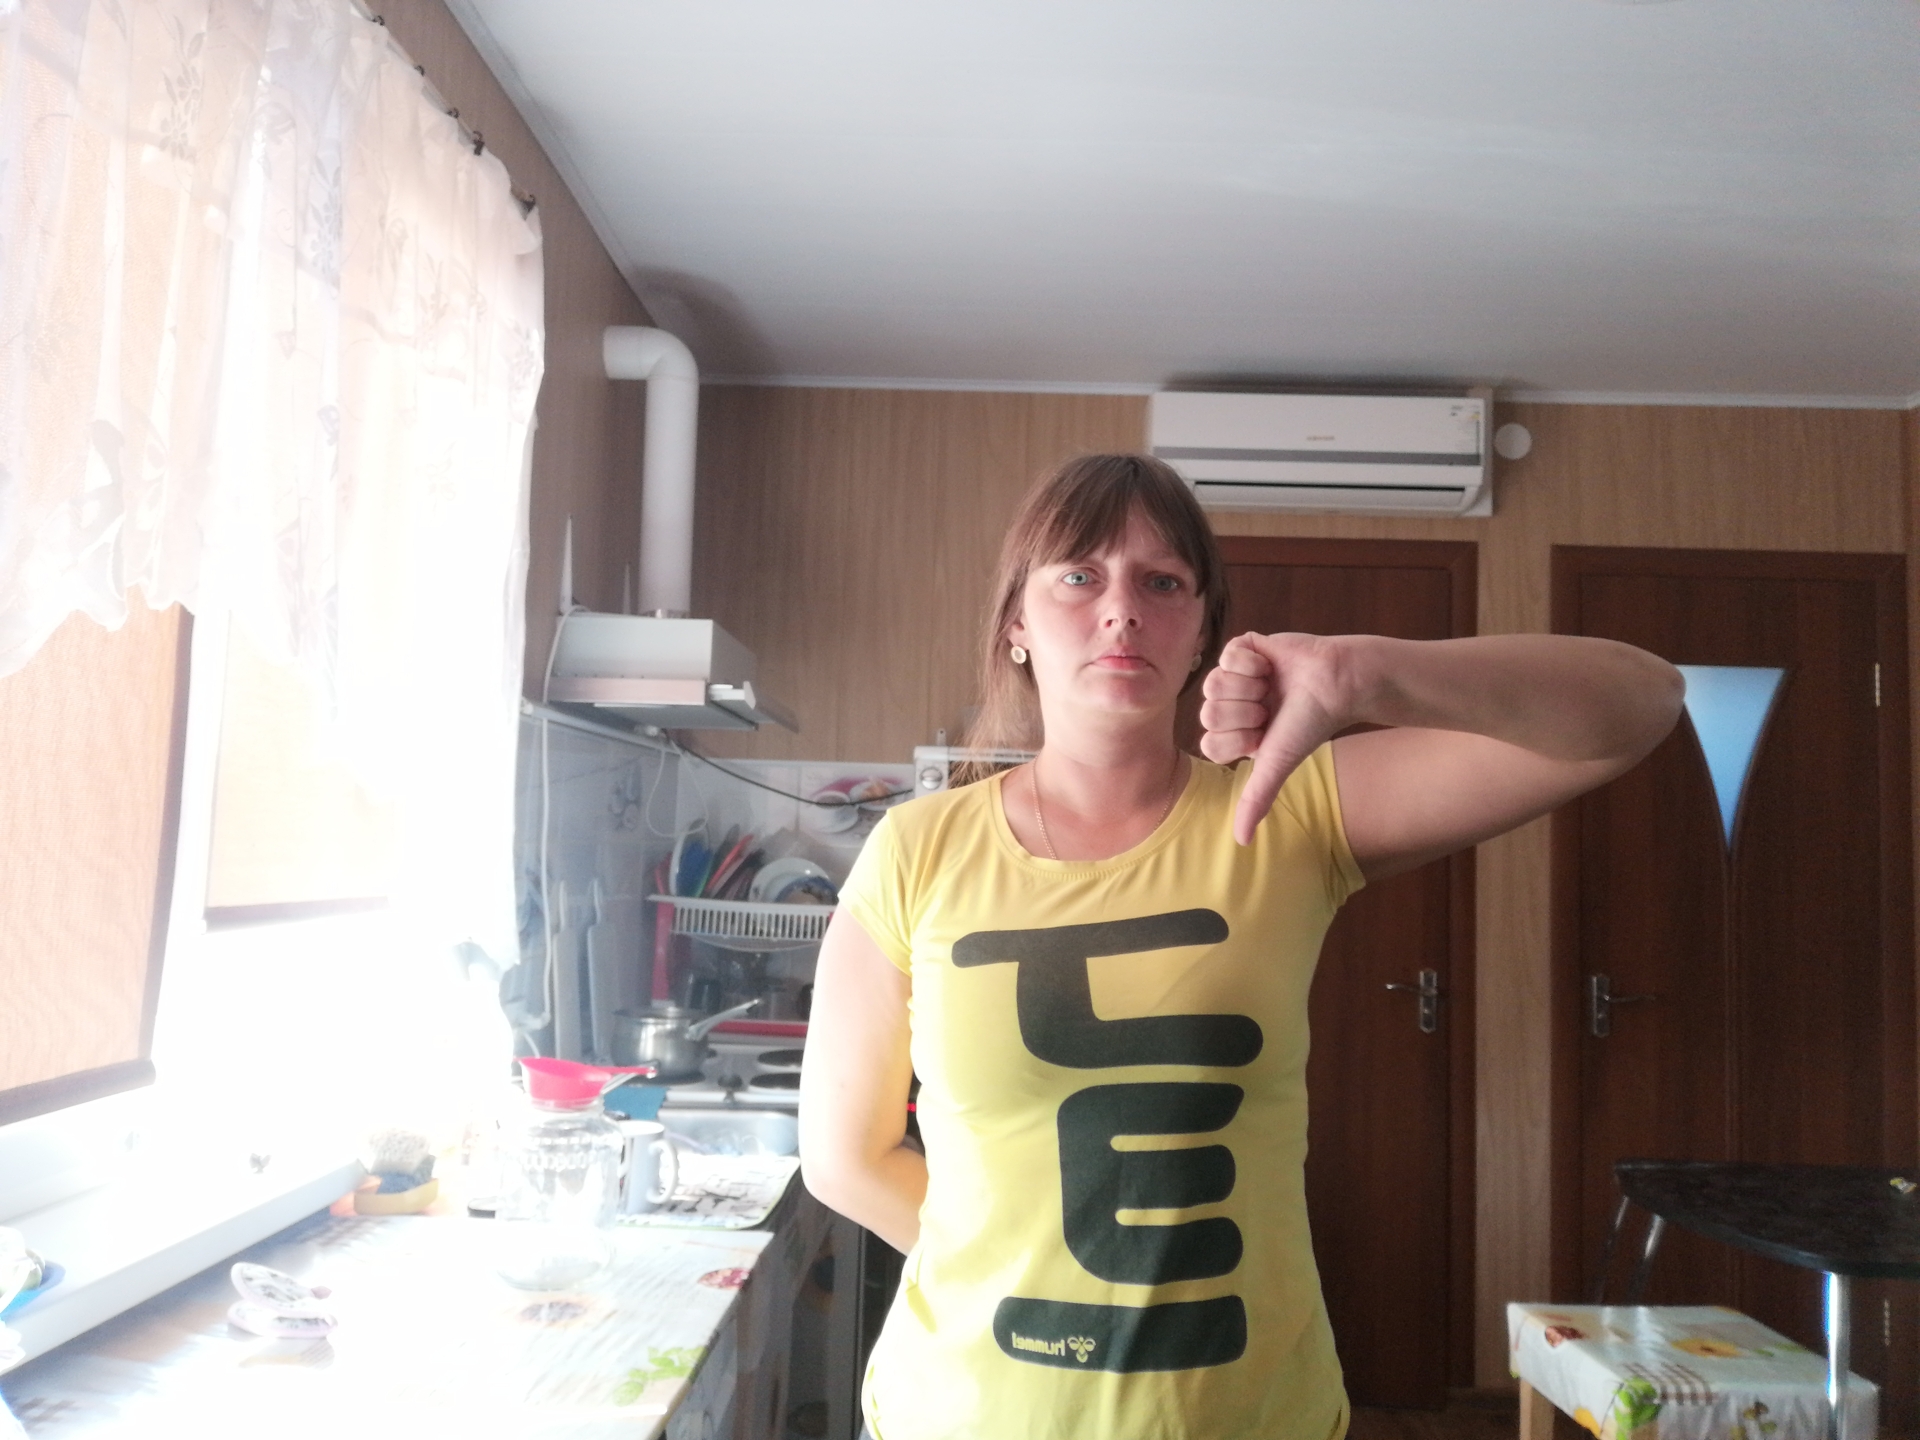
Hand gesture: dislike